Lancaster Commercial Historic District (Lancaster, Kentucky)

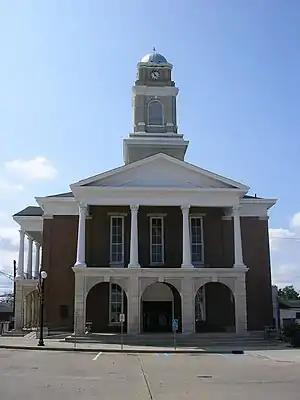
The Garrard County Courthouse is the tallest building in the district

The Lancaster Commercial Historic District is a registered historic district located in Lancaster, Kentucky that was added to the United States National Register of Historic Places in 1984.